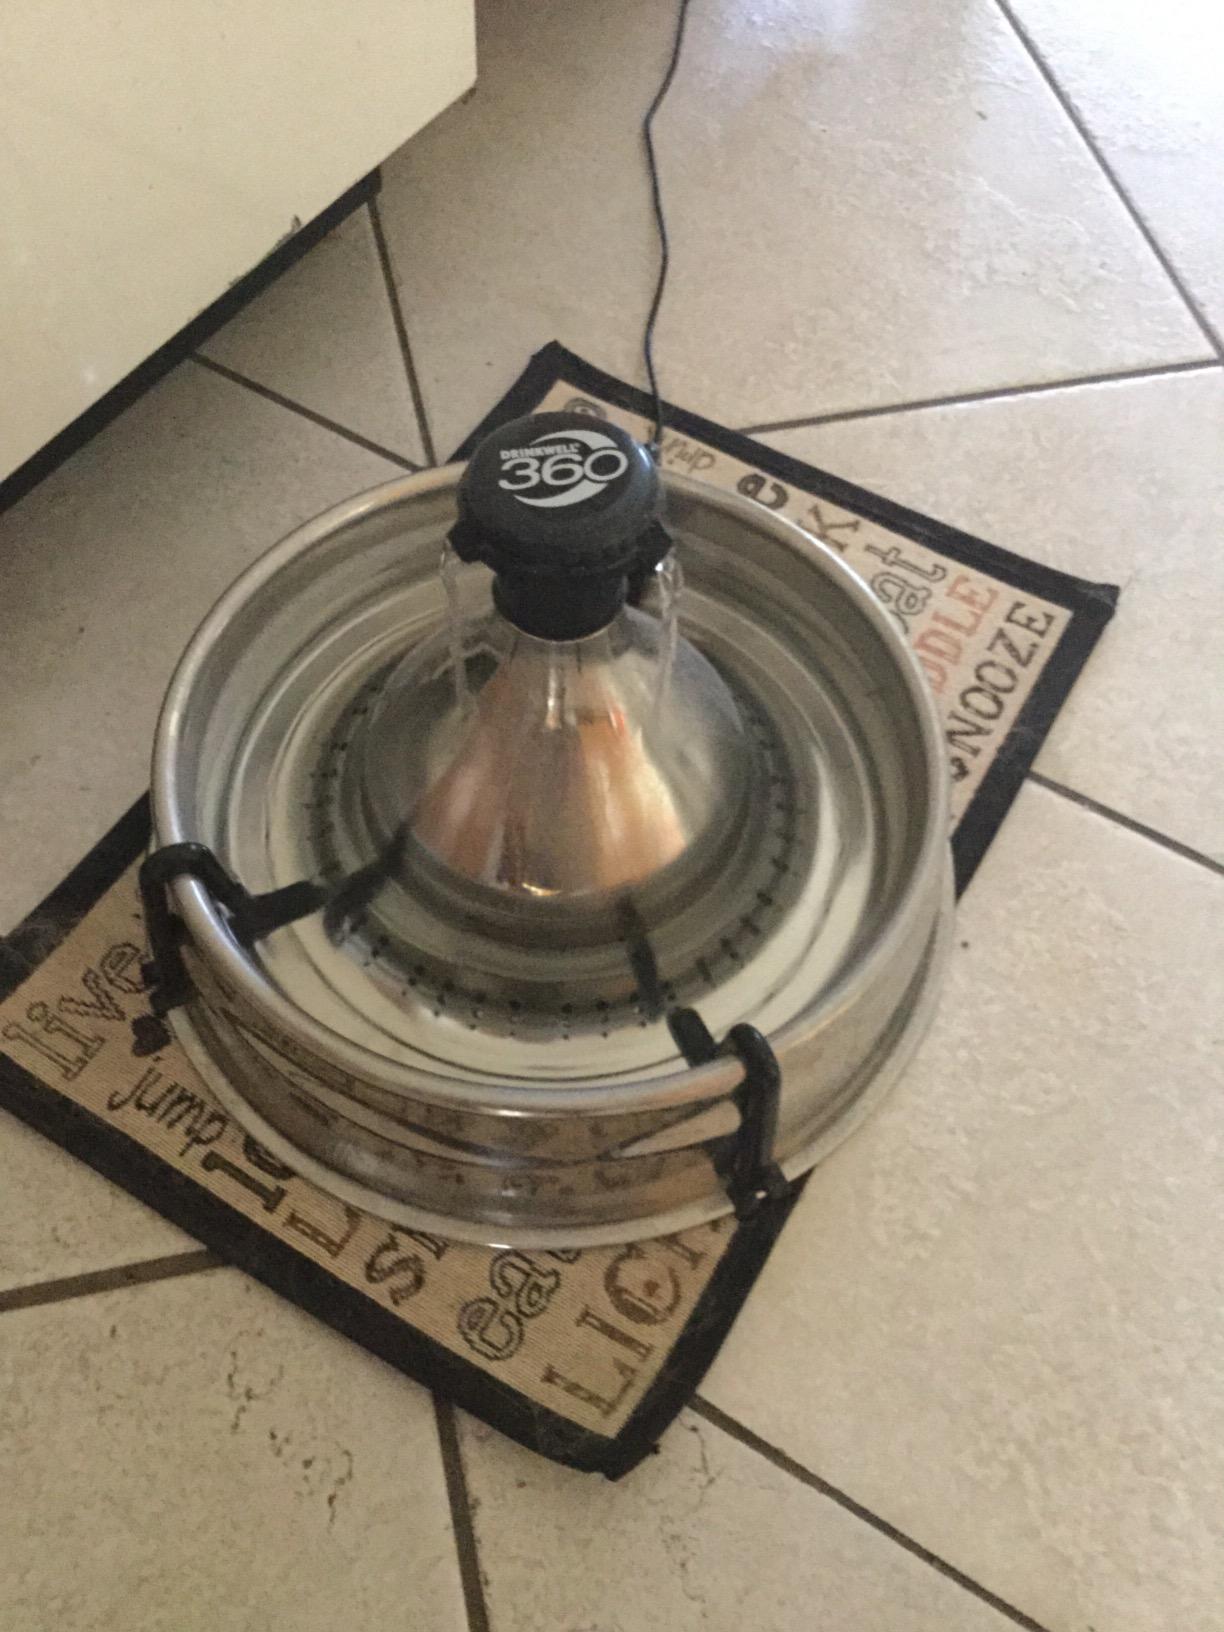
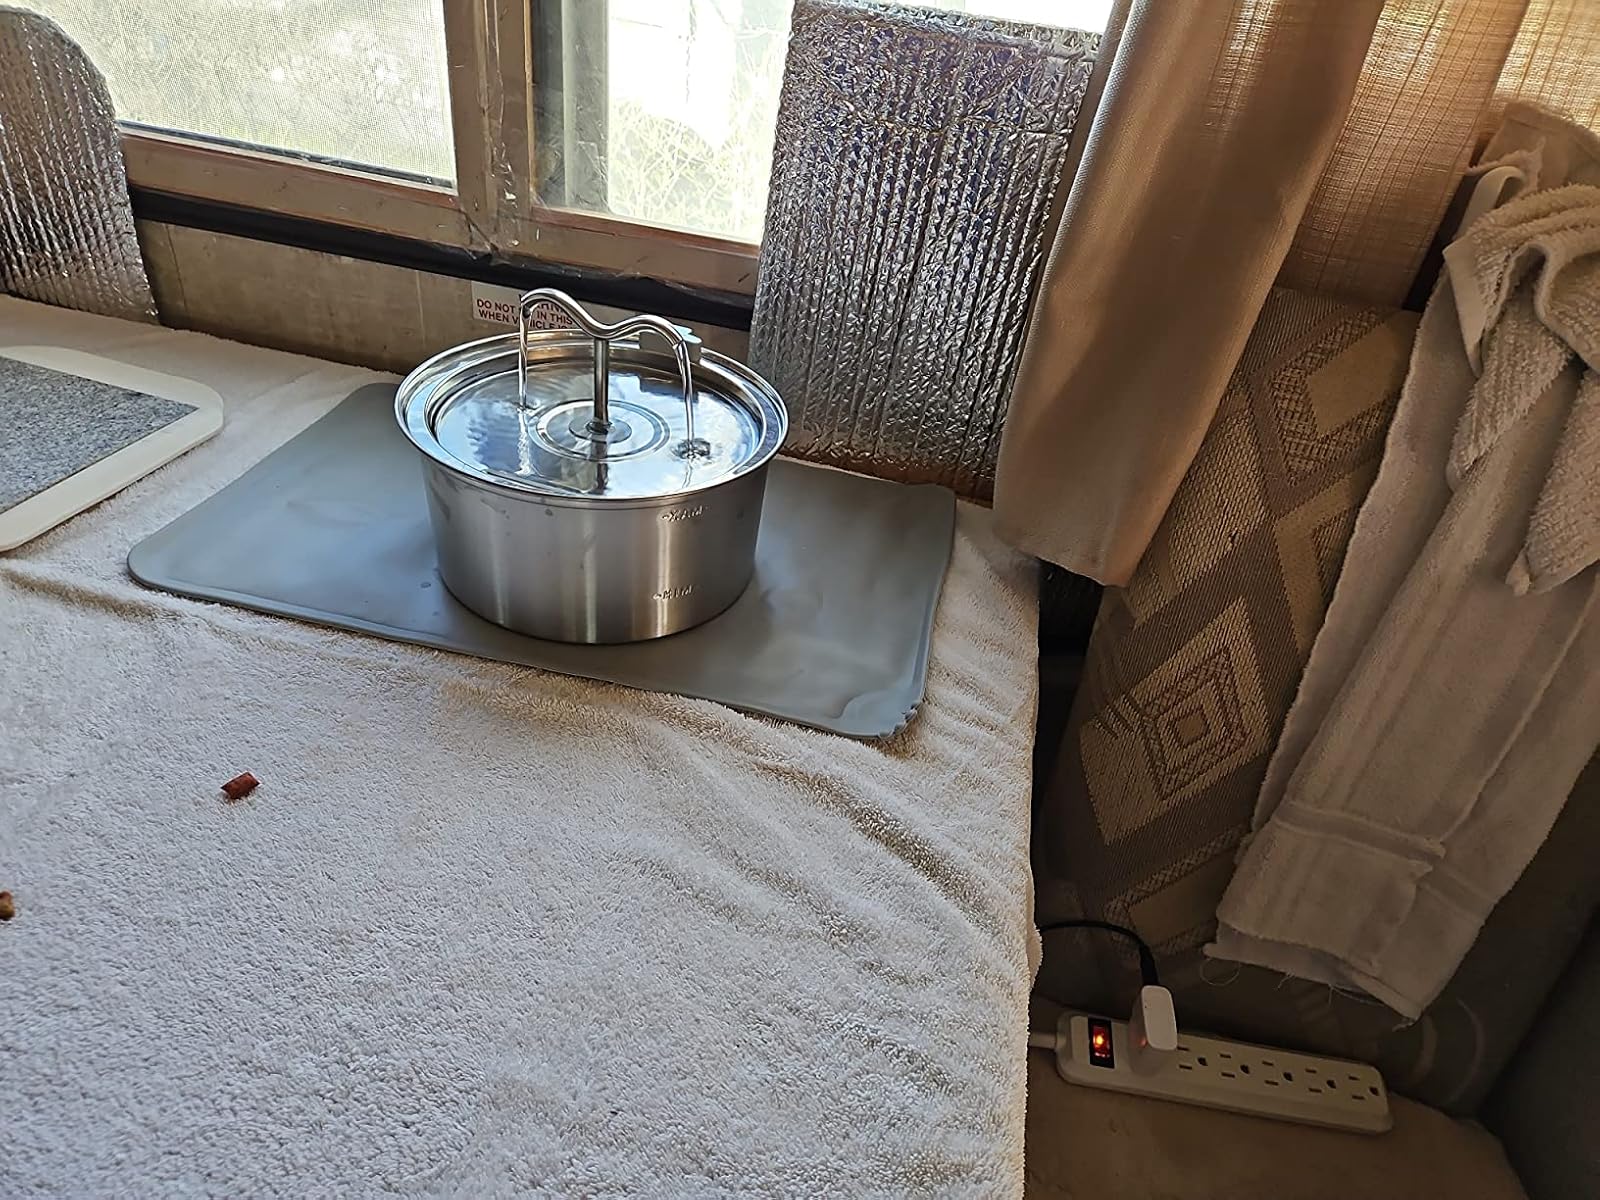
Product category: items_bowl
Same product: no